Manta, Manta

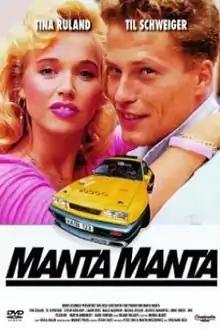
Theatrical release poster

Manta, Manta is a 1991 German action comedy film directed by Wolfgang Büld. The film features Til Schweiger, Tina Ruland, Stefan Gebelhoff, Lena Sabine Berg and Michael Kessler in the lead roles. Singer/songwriter Sylkie Monoff makes a small appearance. It was released in Germany on 3 October 1991 and in Hungary on 17 April 1992. The English title of the film was "Racin' in the Street". Four weeks before the film was released "Manta – Der Film" was shown in theaters, which also focused on Opel Manta in a comedic way, see "Manta jokes".